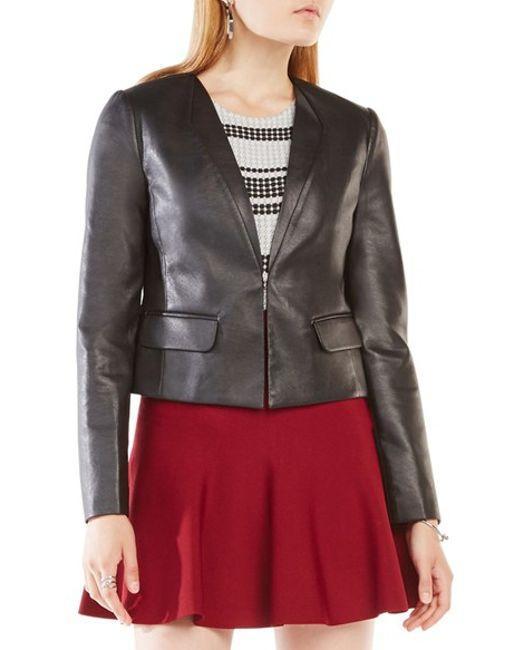
Damen schwarze Lederjacke mit Reißverschluss und V-Ausschnitt